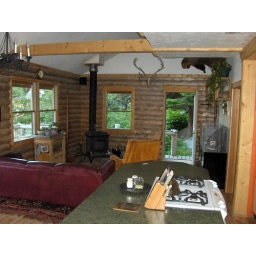
interior of the log lodge over the kitchen counter showing the sitting area with parlor stove